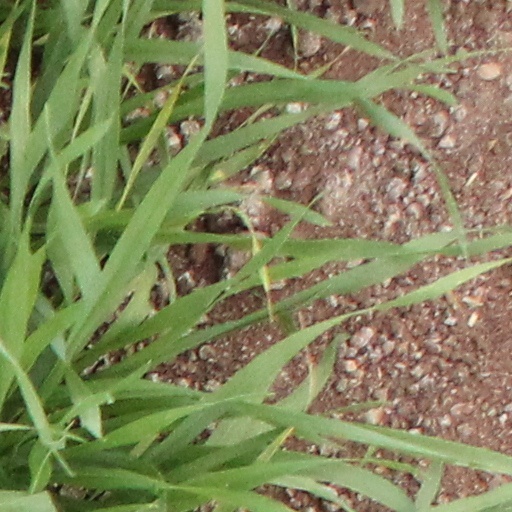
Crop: wheat